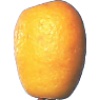
Label: kumquats